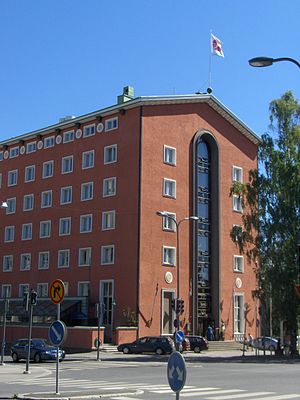
Bertel Strömmer
Hotel Tammer i Tampere
Bertel Evert Strömmer var en finsk arkitekt. Strömmer arbejdede som Tamperes stadsarkitekt i årene 1918-1953 og de fleste af hans værker ligger i Tampere. Strömmer tegnede såvel private som offentlige bygninger. Til Strömmers mest kendte værker hører Grand Hotel Tammer og Tampere busstation samt forsamlingshuset i Kemi.